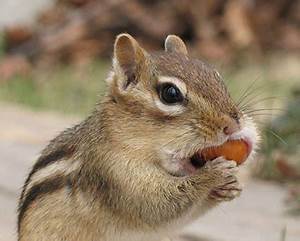
Label: scoiattolo